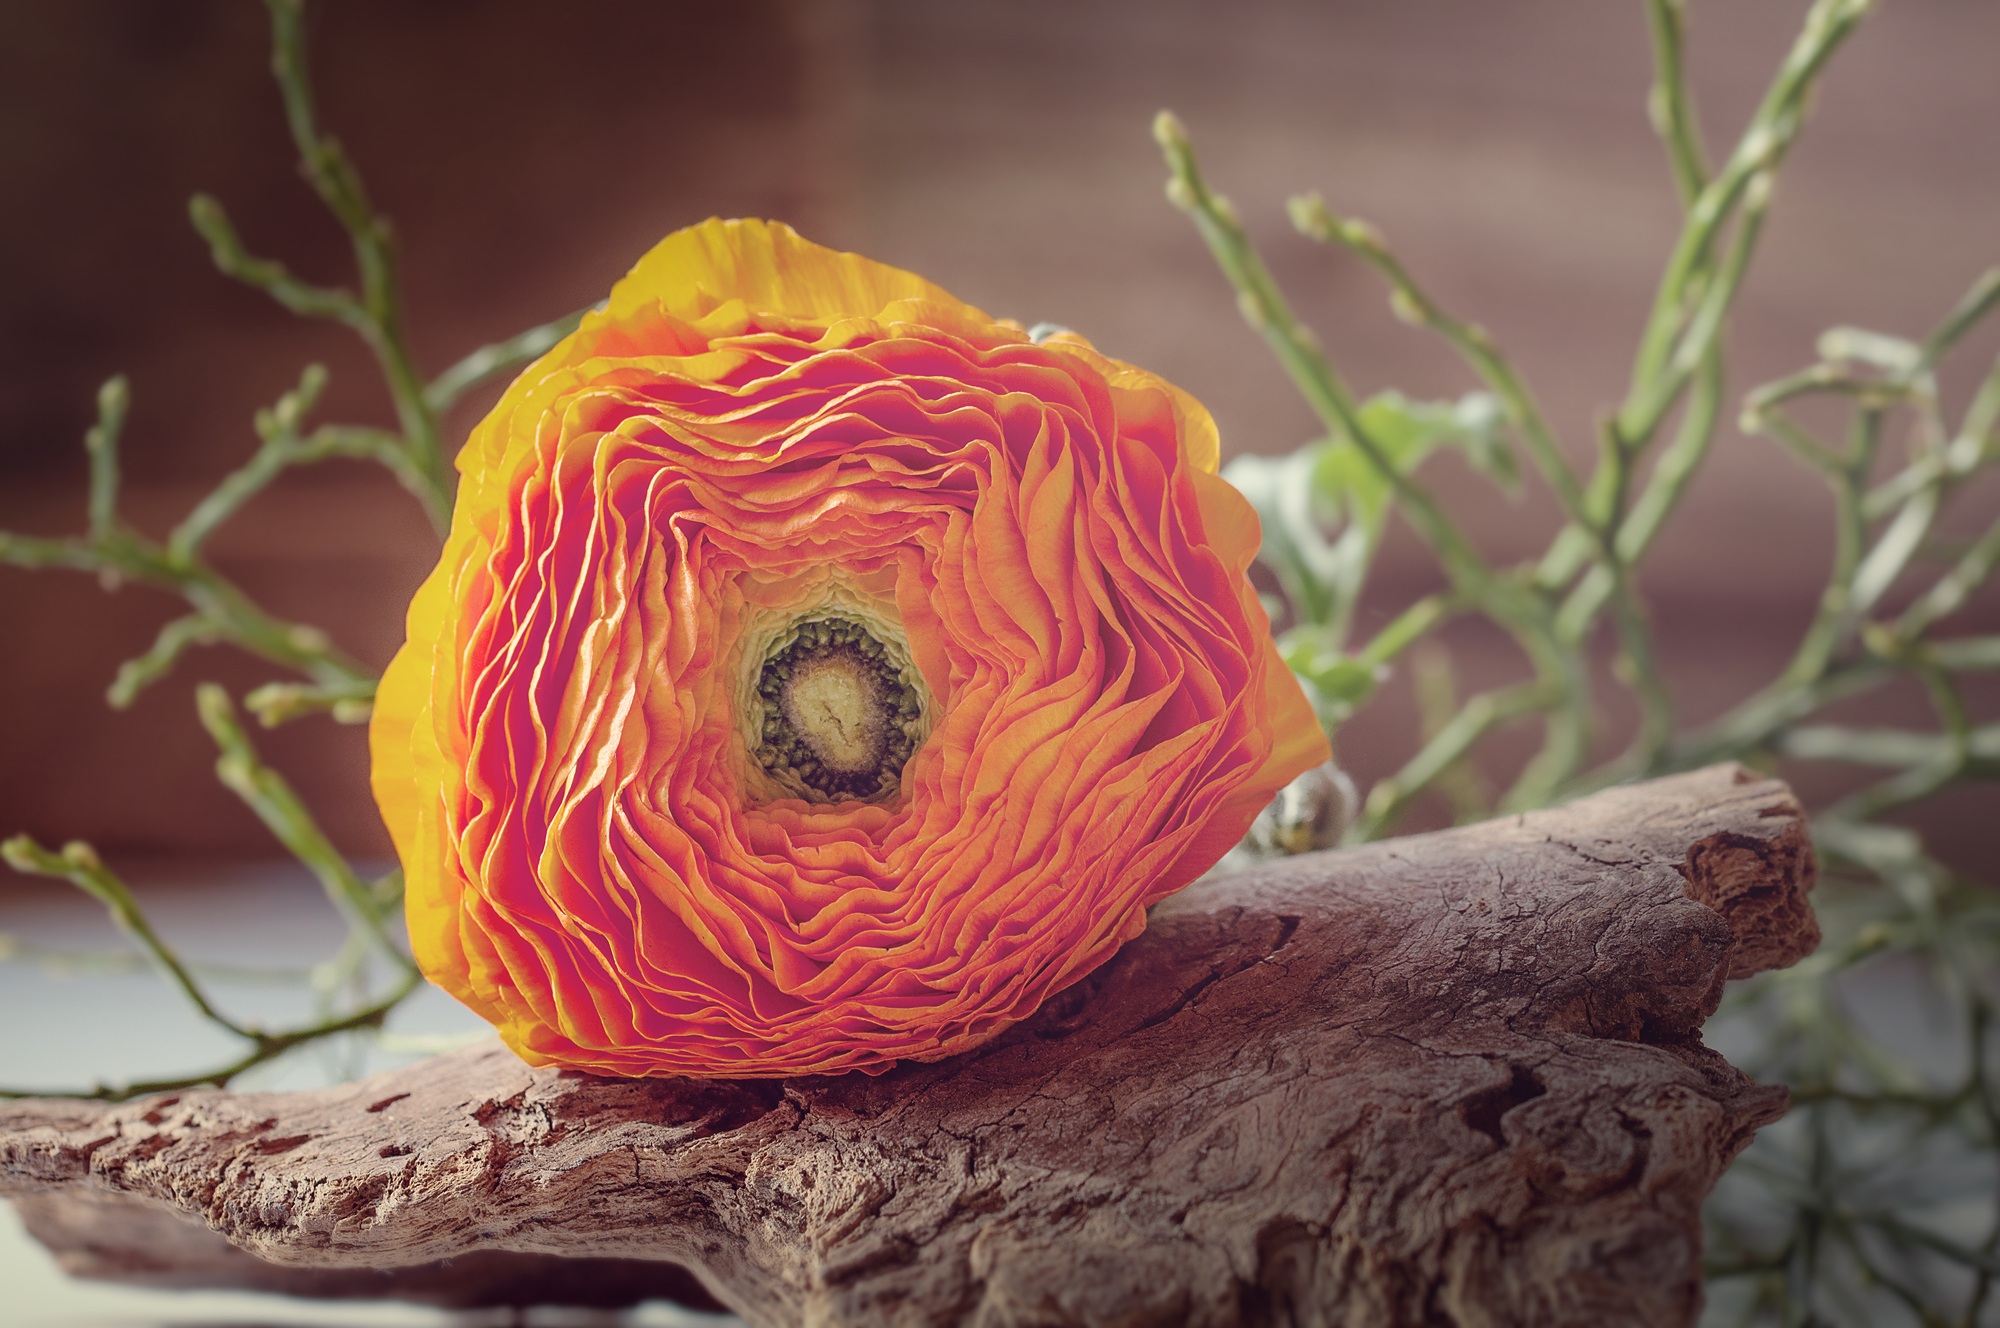
blossom, plant, wood, leaf, flower, petal, bloom, bark, orange, food, red, produce, color, autumn, close, flora, close up, petals, carving, ranunculus, macro photography, flowering plant, land plant